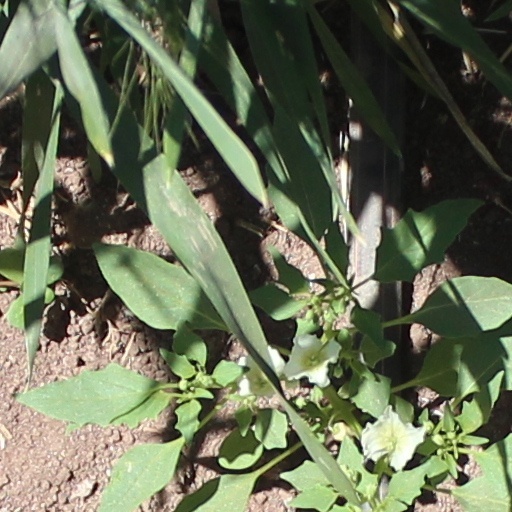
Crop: wheat